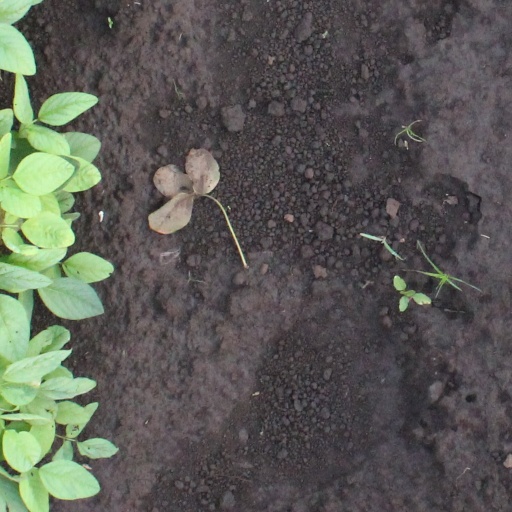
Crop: soybean